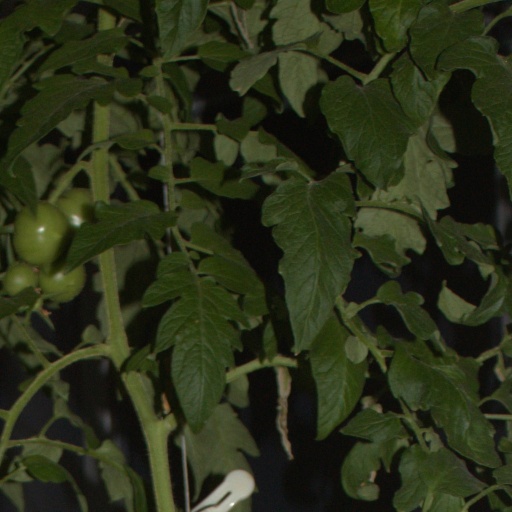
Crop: tomato